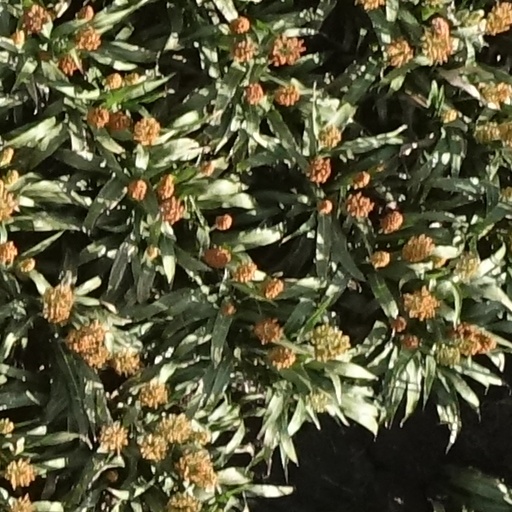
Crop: sorghum